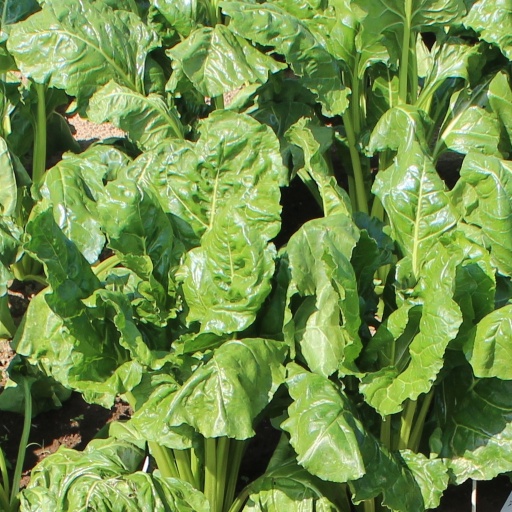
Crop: sugar beet